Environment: real
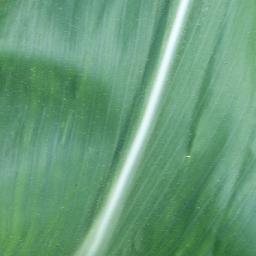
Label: healthy